History of England

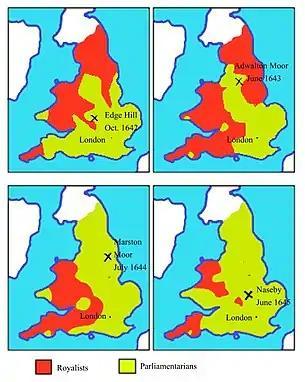
Maps of territory held by Royalists (red) and Parliamentarians (green) during the English Civil War (1642–1645)

After Mary I died in 1558, Elizabeth I came to the throne. Her reign restored a sort of order to the realm after the turbulent reigns of Edward VI and Mary I. The religious issue which had divided the country since Henry VIII was in a way put to rest by the Elizabethan Religious Settlement, which re-established the Church of England. Much of Elizabeth's success was in balancing the interests of the Puritans and Catholics; historian Robert Bucholz paraphrasing historian Conrad Russell, suggested that the genius of the Church of England was that it "thinks Protestant but looks Catholic." She managed to offend neither to a large extent, although she clamped down on Catholics towards the end of her reign as war with Catholic Spain loomed.